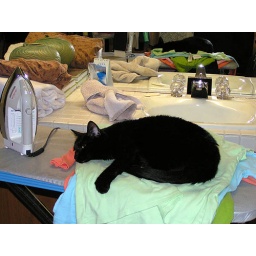
And leaves black hairs all over my pretty green shirt....